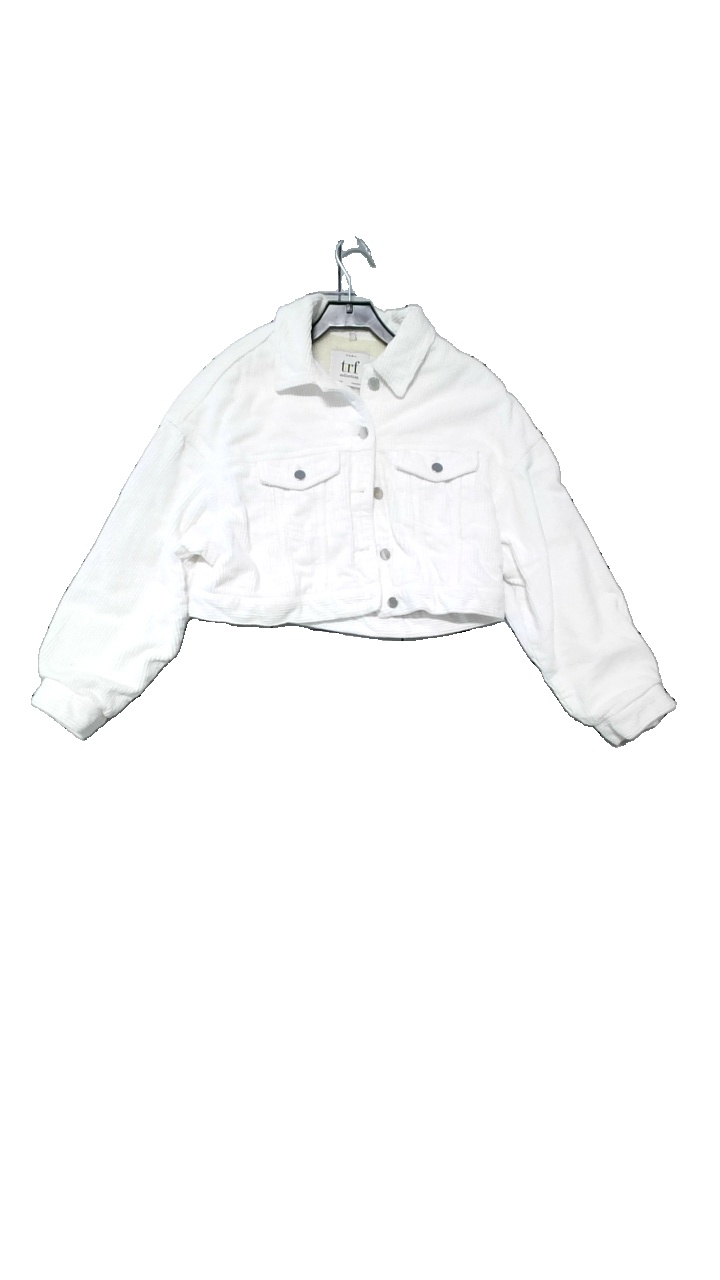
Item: Jacket (Ladies)
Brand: Zara
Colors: White
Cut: Cropped
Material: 99% cotton, 1% elastane
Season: Autumn
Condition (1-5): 4
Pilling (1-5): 4
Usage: Reuse
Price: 100-150